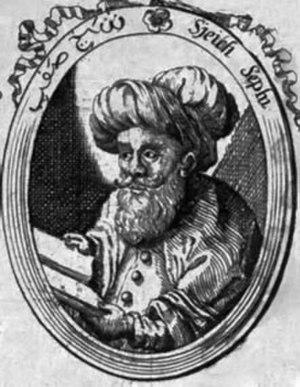
Cette page dresse une liste de personnalités nées au cours de l'année 1252 :